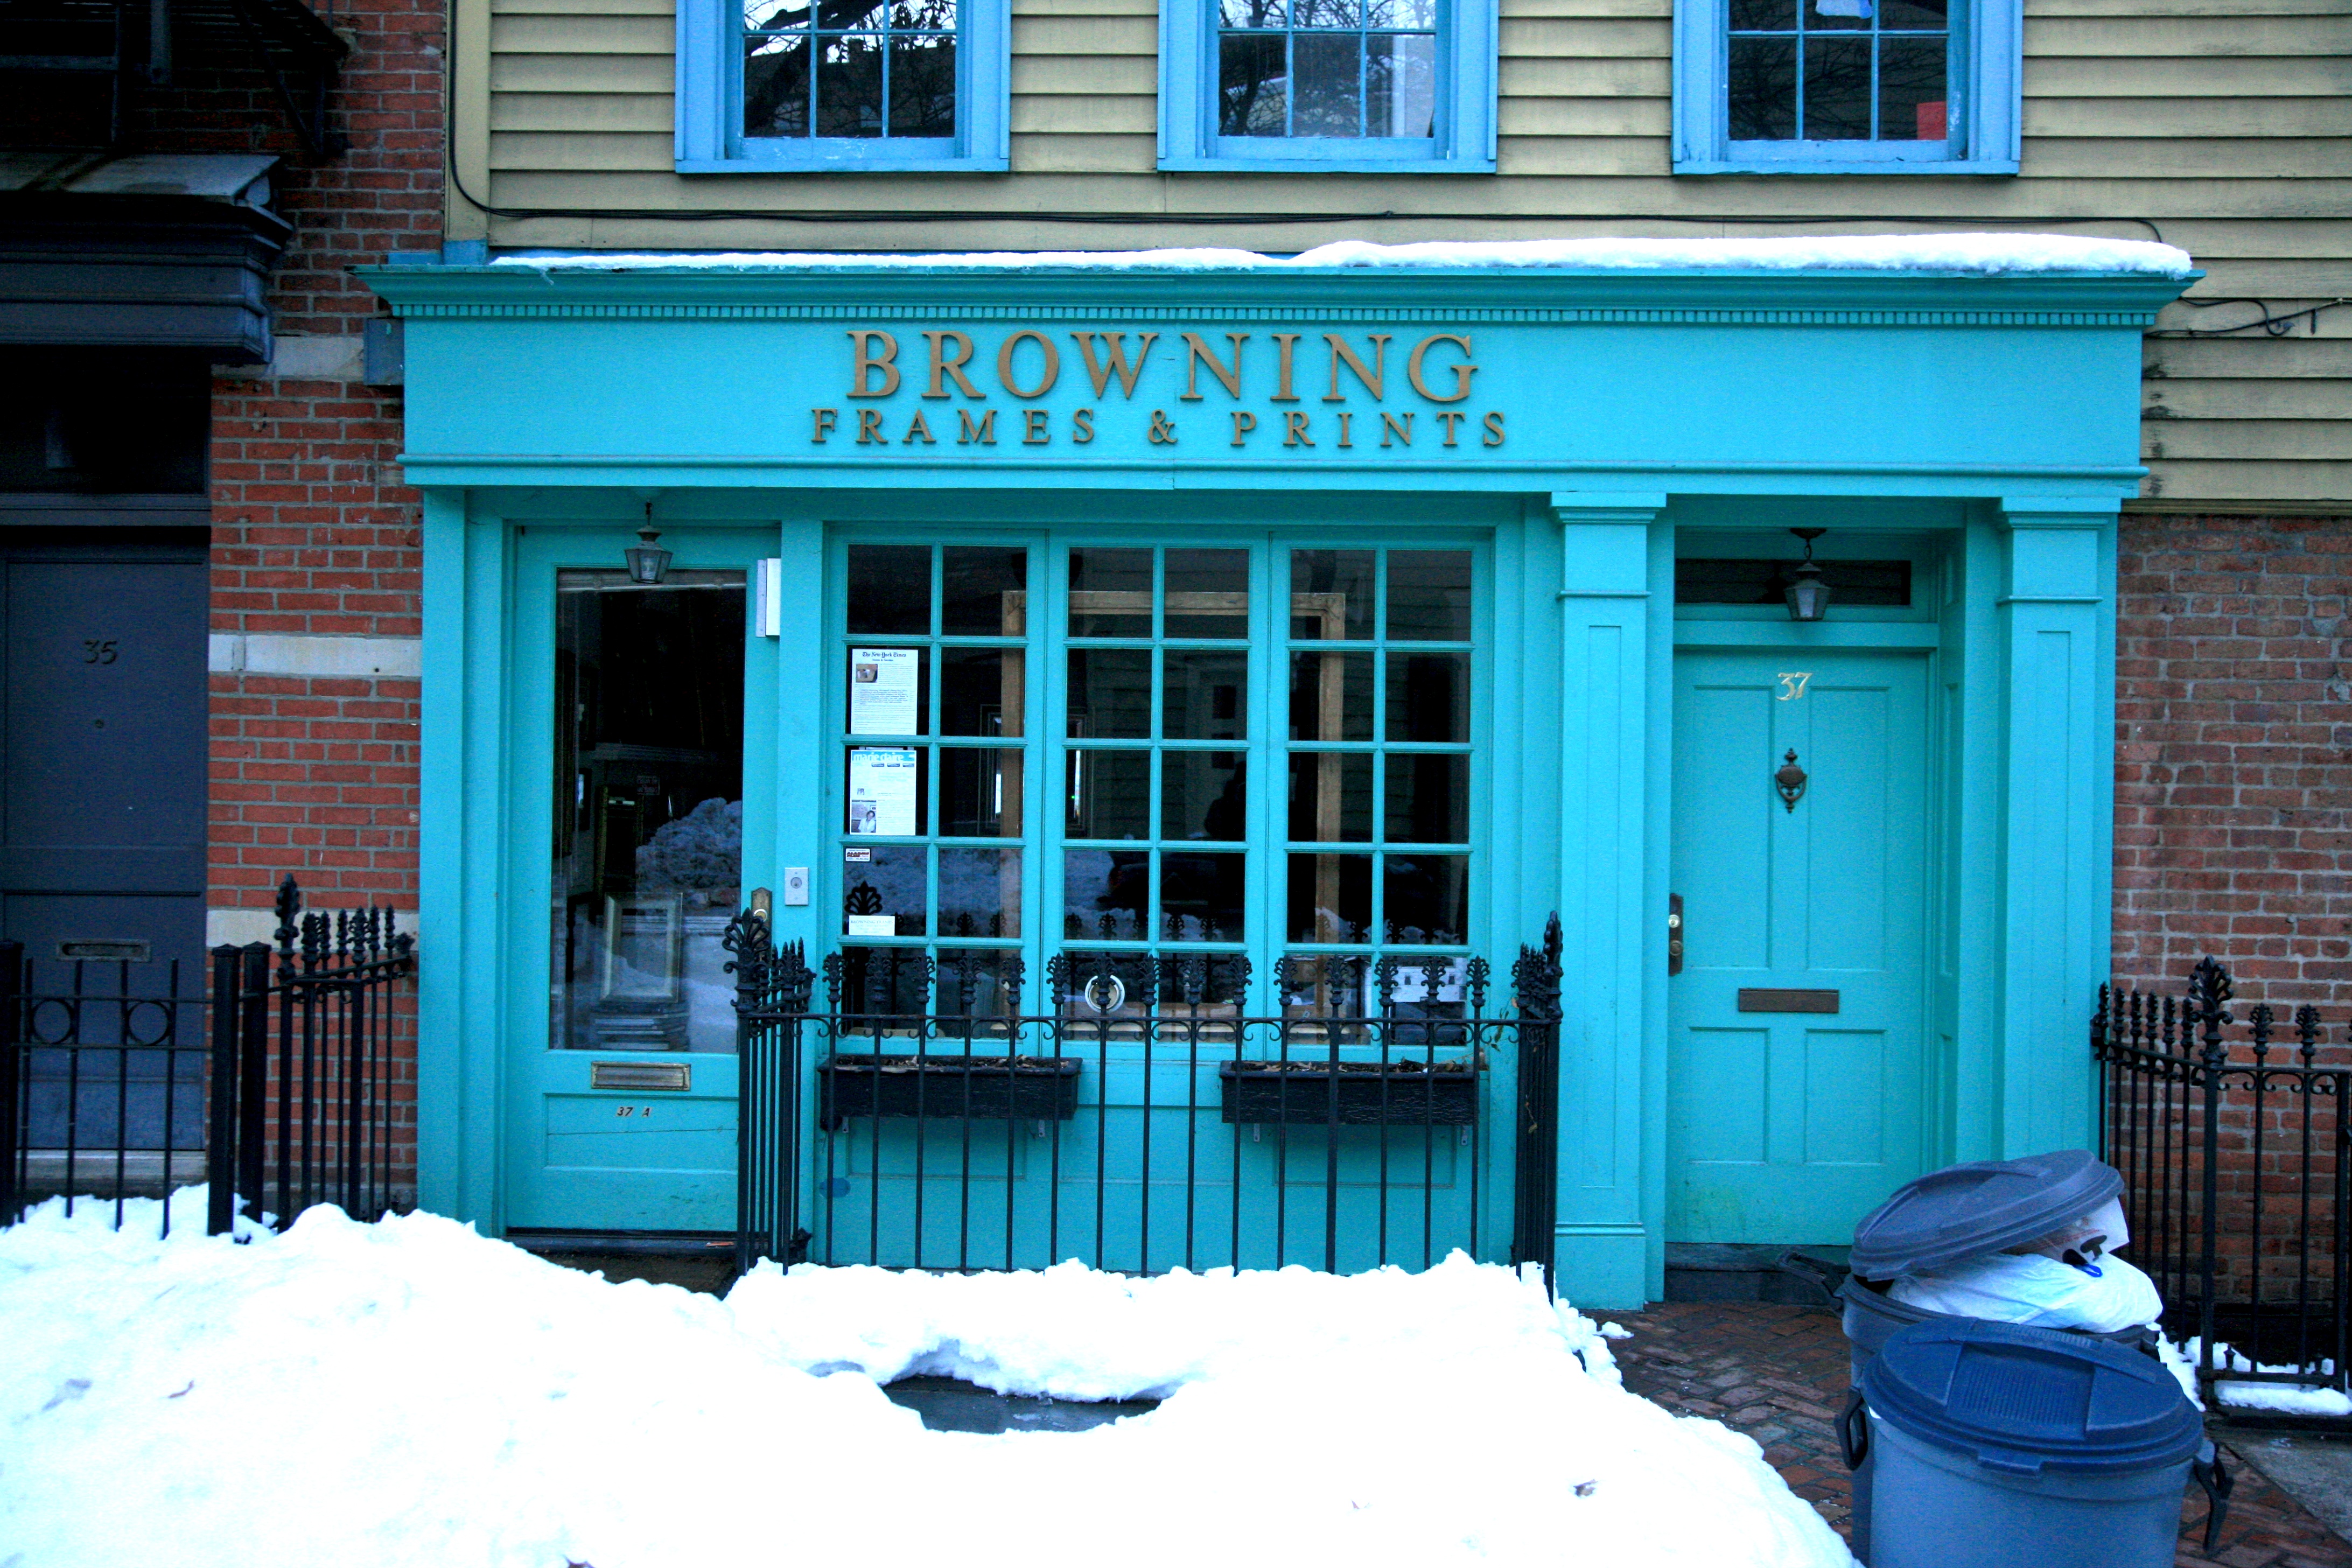
house, window, building, home, nyc, facade, brooklyn, blue, newyork, newyorkcity, ny, estate, selection, brooklynheights, urban area